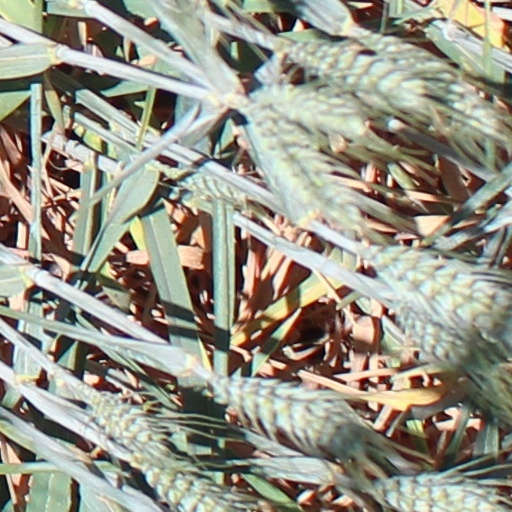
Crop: wheat